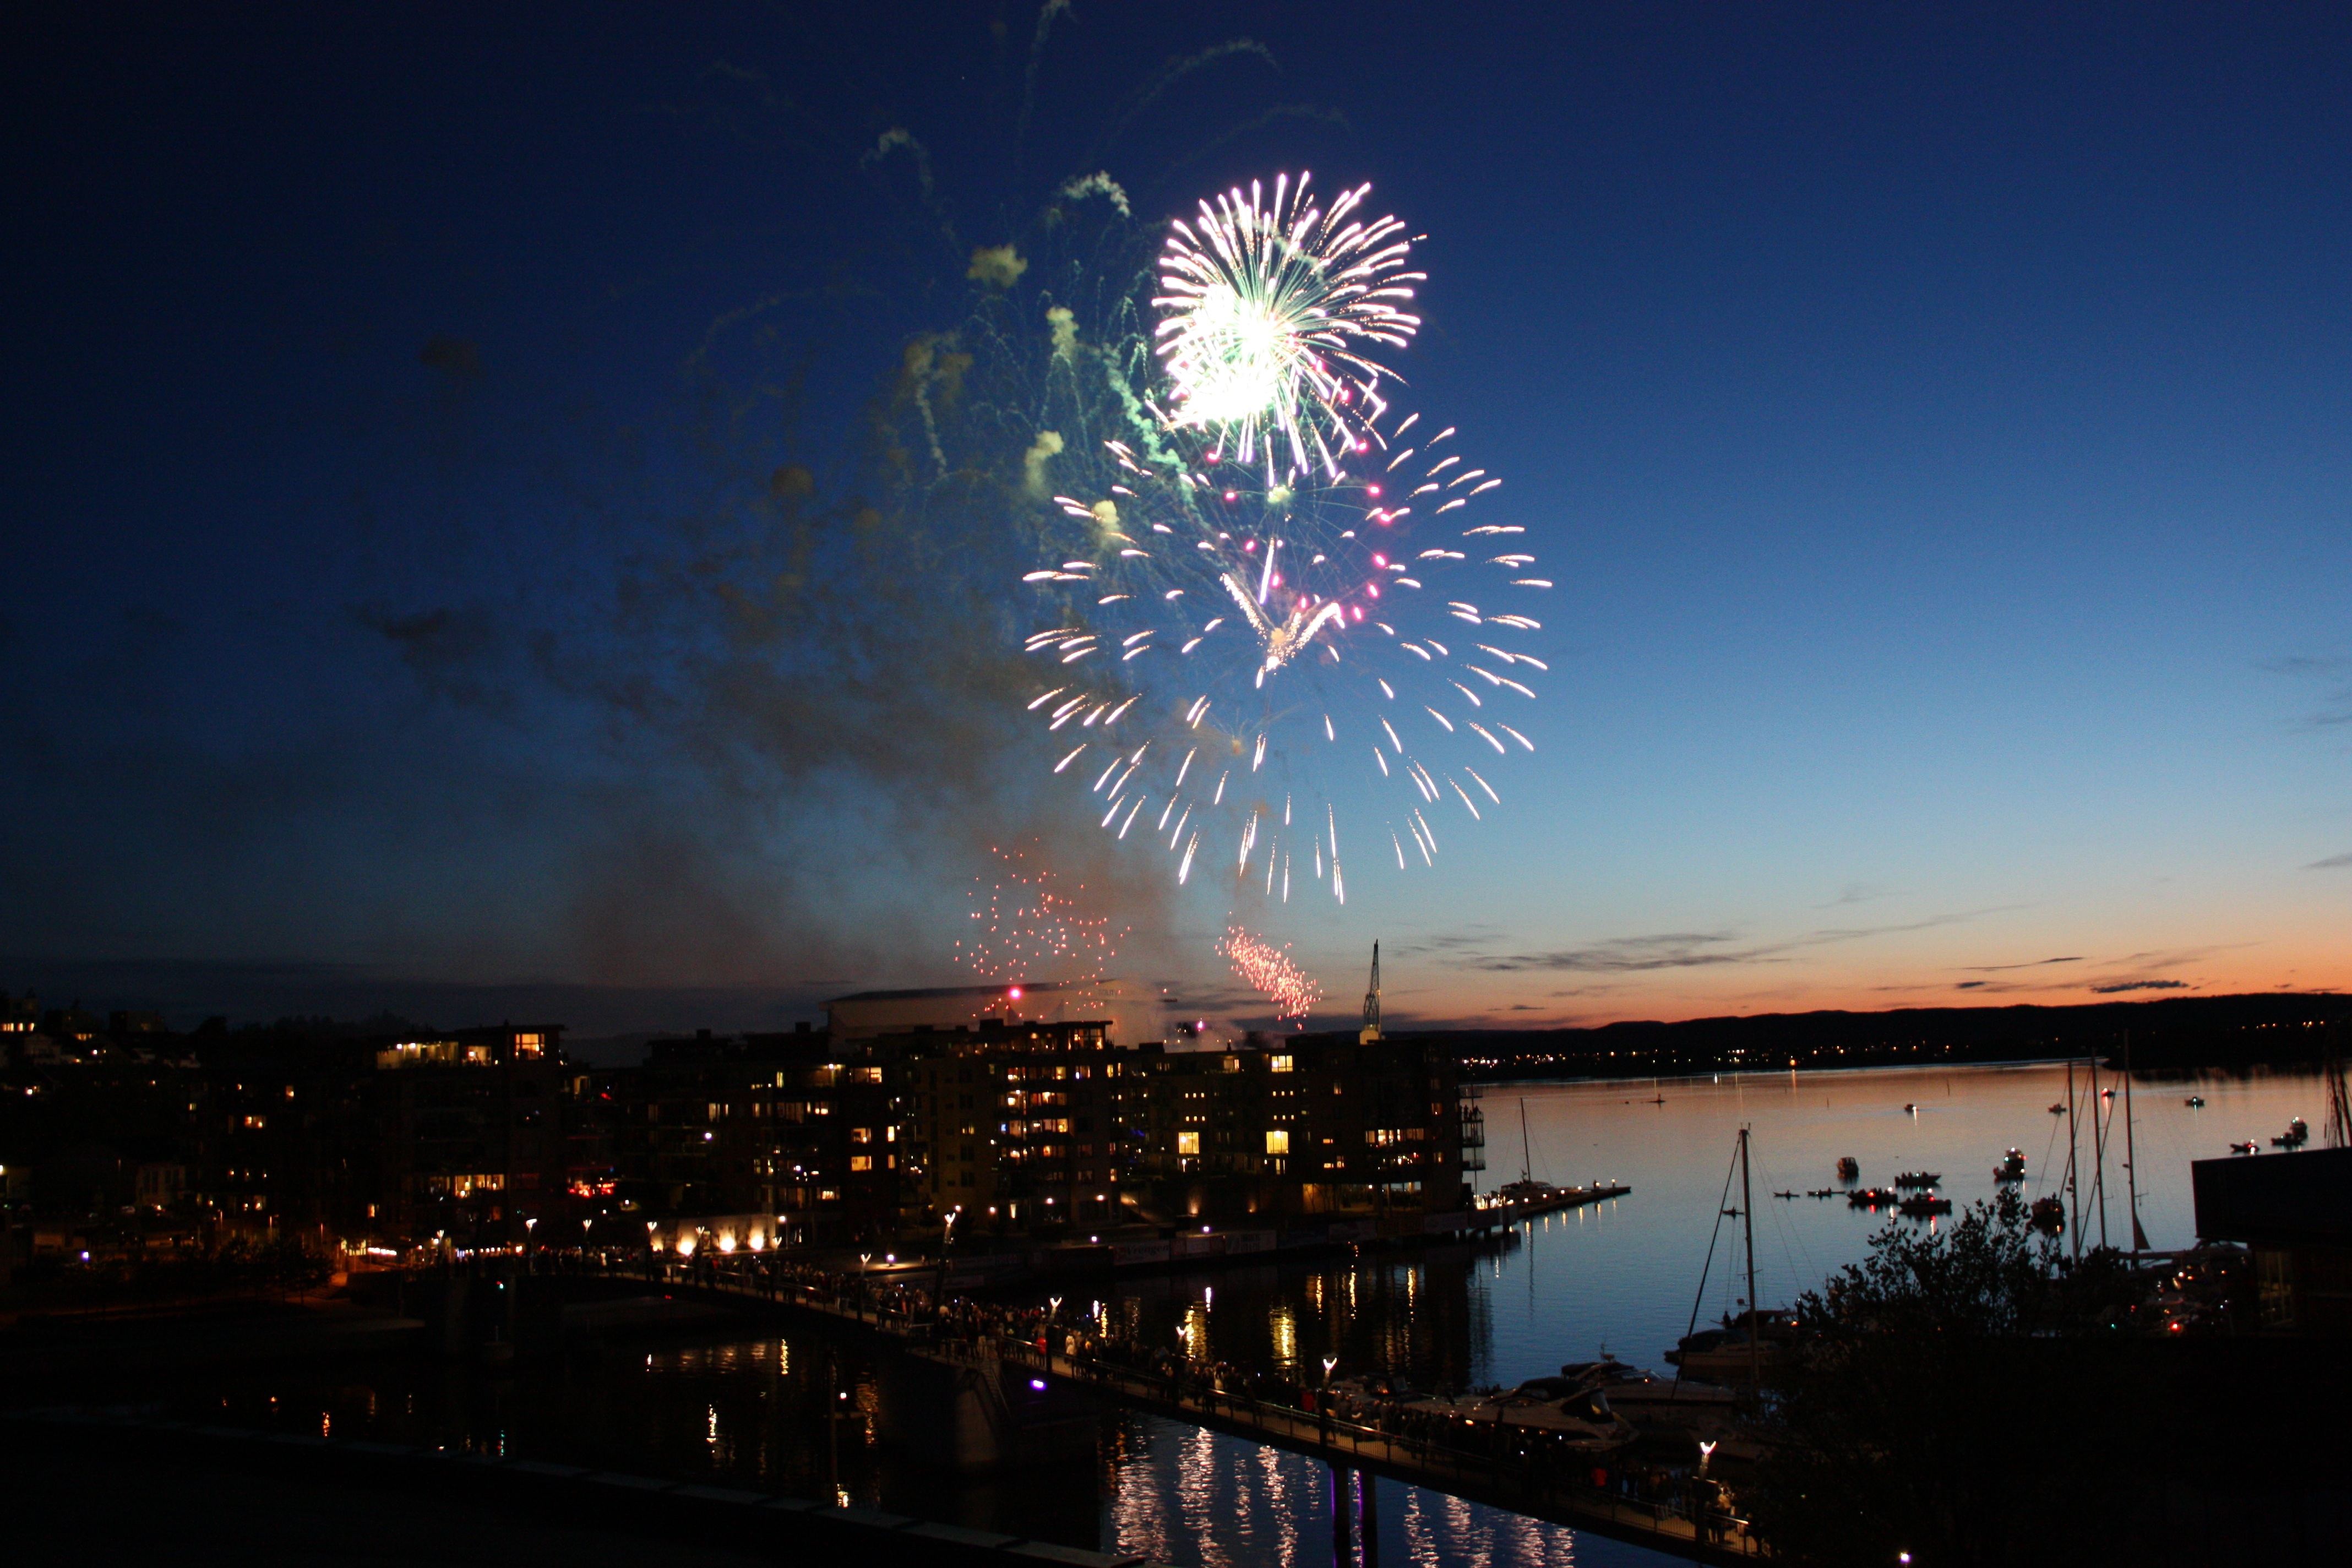
night, recreation, fireworks, event, outdoor recreation